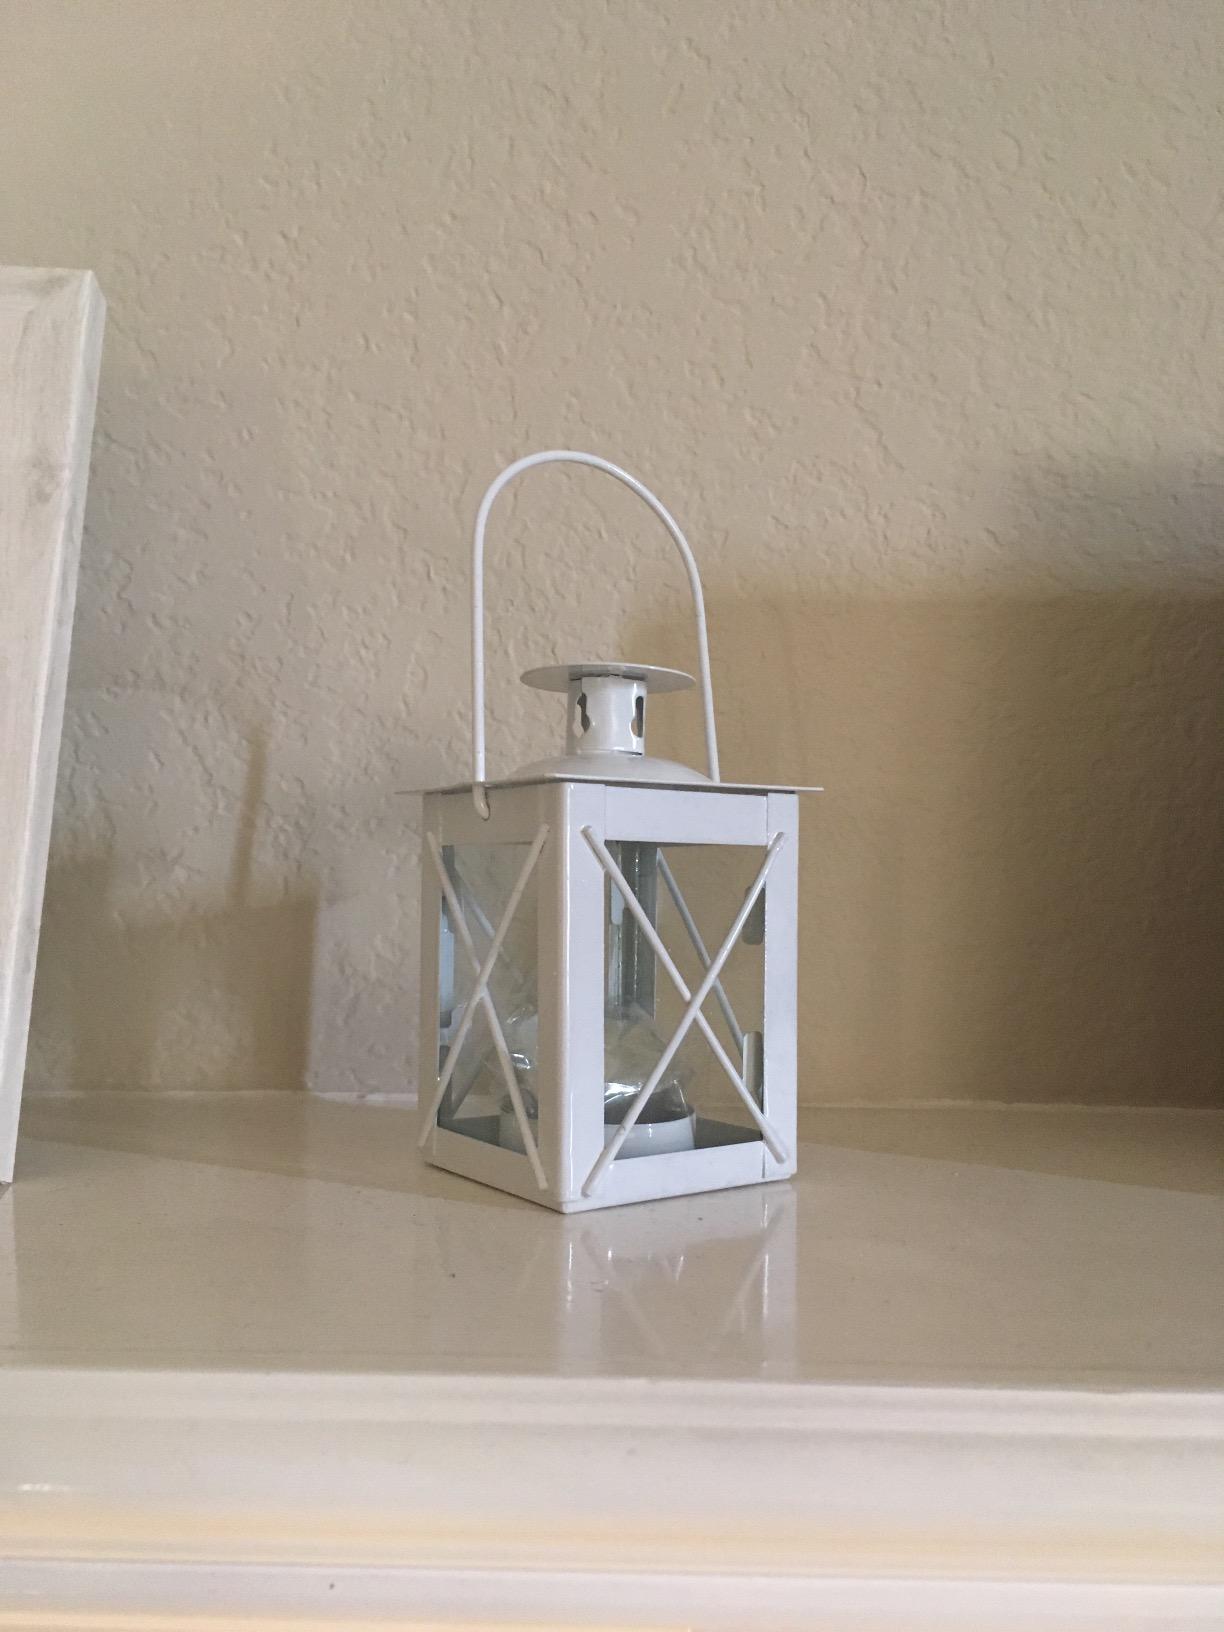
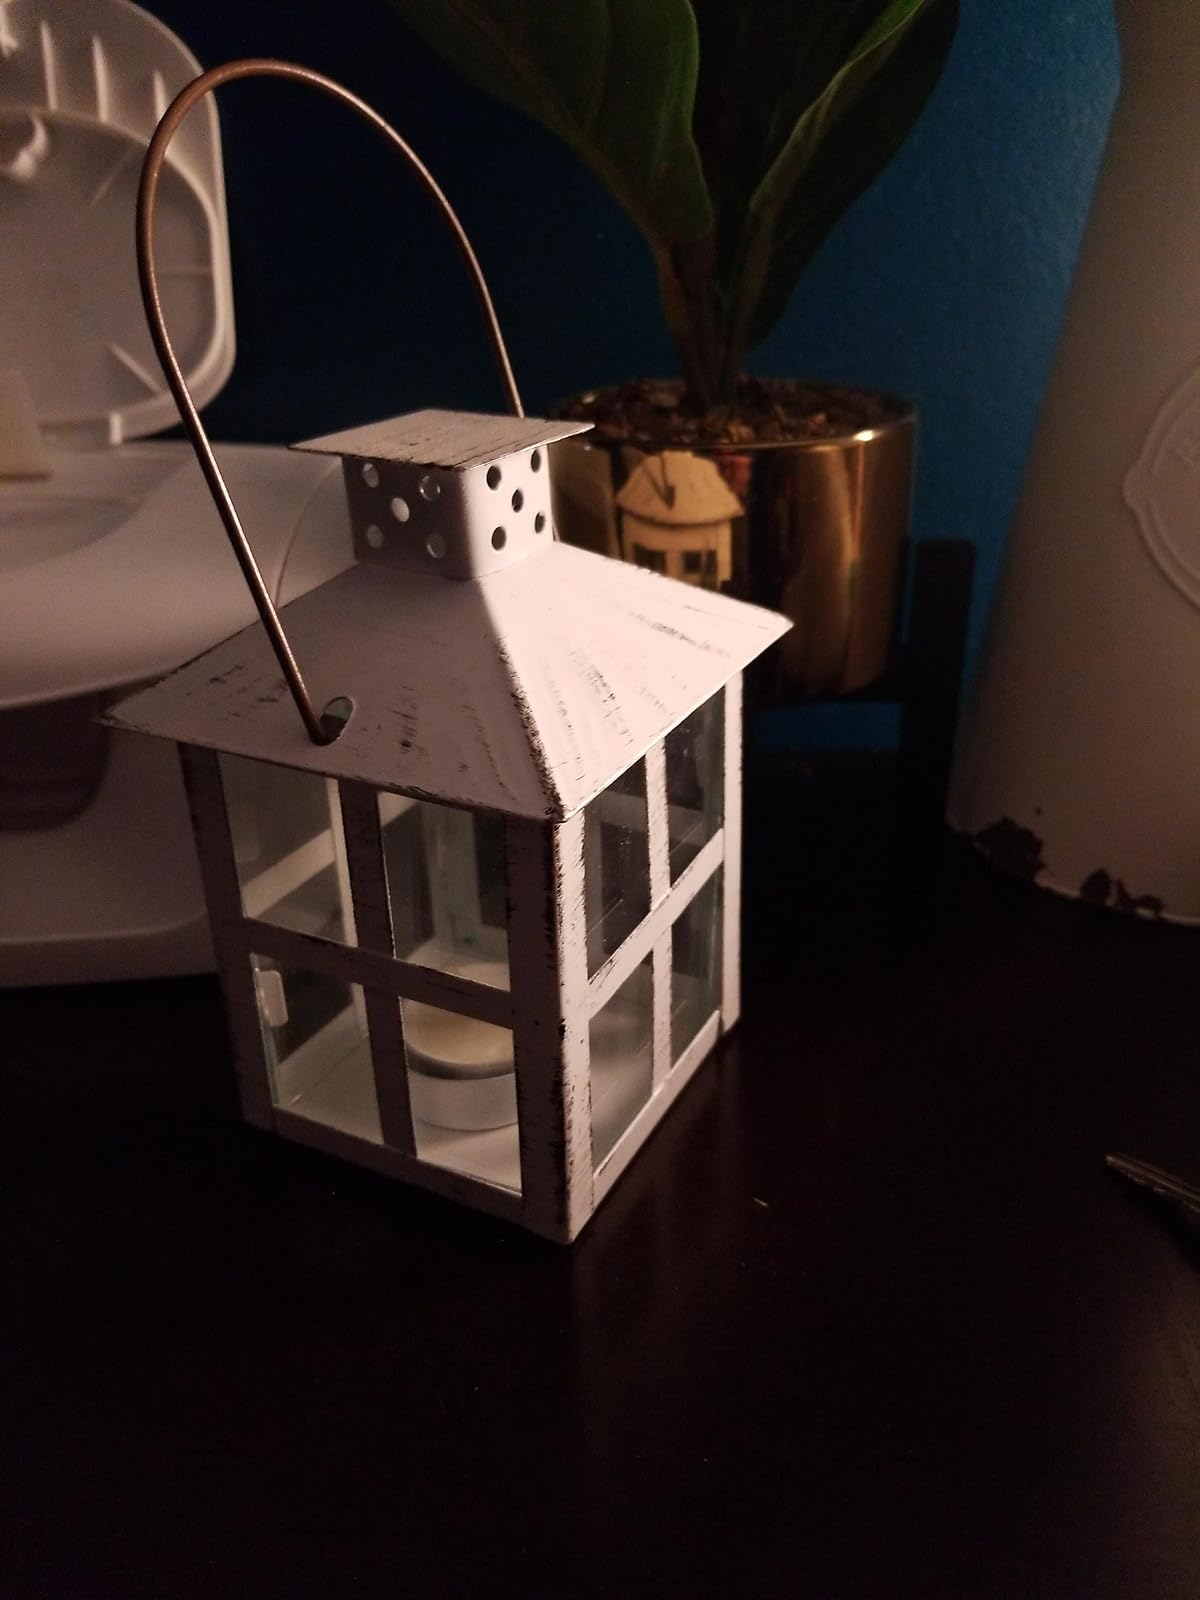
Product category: lantern
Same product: no